List of French football champions

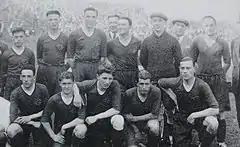
1926–27 champions CA Paris, pictured at the end of the following season

The first French football champions of the professional era were Olympique Lillois, a predecessor of Lille, who defeated Cannes 4–3 on 14 May 1933 at the Stade Olympique Yves-du-Manoir in Colombes. Sète were crowned champions the following season and, in 1939, became the first professional club in France to win two titles. Following the conclusion of World War II, Saint-Étienne became the model club of the country winning four consecutive titles from 1966 to 1970. The club won all its 10 titles in a span of 25 years. Marseille repeated Saint-Étienne's feat of four consecutive titles from 1988 to 1992. It would take the club another 17 years to win another title. During the hiatus between Marseille's title in 1992 and the club's most recent in 2010, Lyon established themselves as a top club winning their first title in 2002. The title started a national record-breaking streak of seven successive league championships with the streak coming to an end following the 2008–09 season when Bordeaux eclipsed them winning their sixth title.